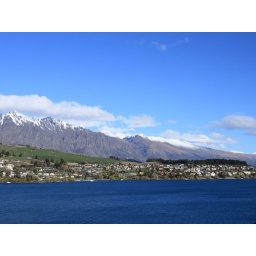
Houses on a hill by a lake outside Queenstown